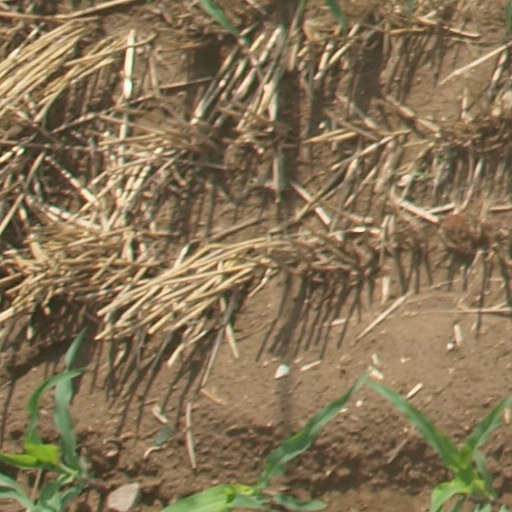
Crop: maize; corn